Public image of Taylor Swift

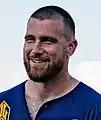
American football player Travis Kelce

Swift, who identifies as pro-choice, is a feminist figure in the media. Her career has been studied to understand its feminist aspects. She has criticized the way media depicts women; for example, in an appearance on the show "Tout le monde en parle", Swift stated she "couldn't stand the way media portrays young women as rivals rather than allies." She has regularly donated to various feminist causes and women's empowerment programs. According to a 2023 survey by Morning Consult, 52% of Swift's U.S. fans are women, while 48% are men.